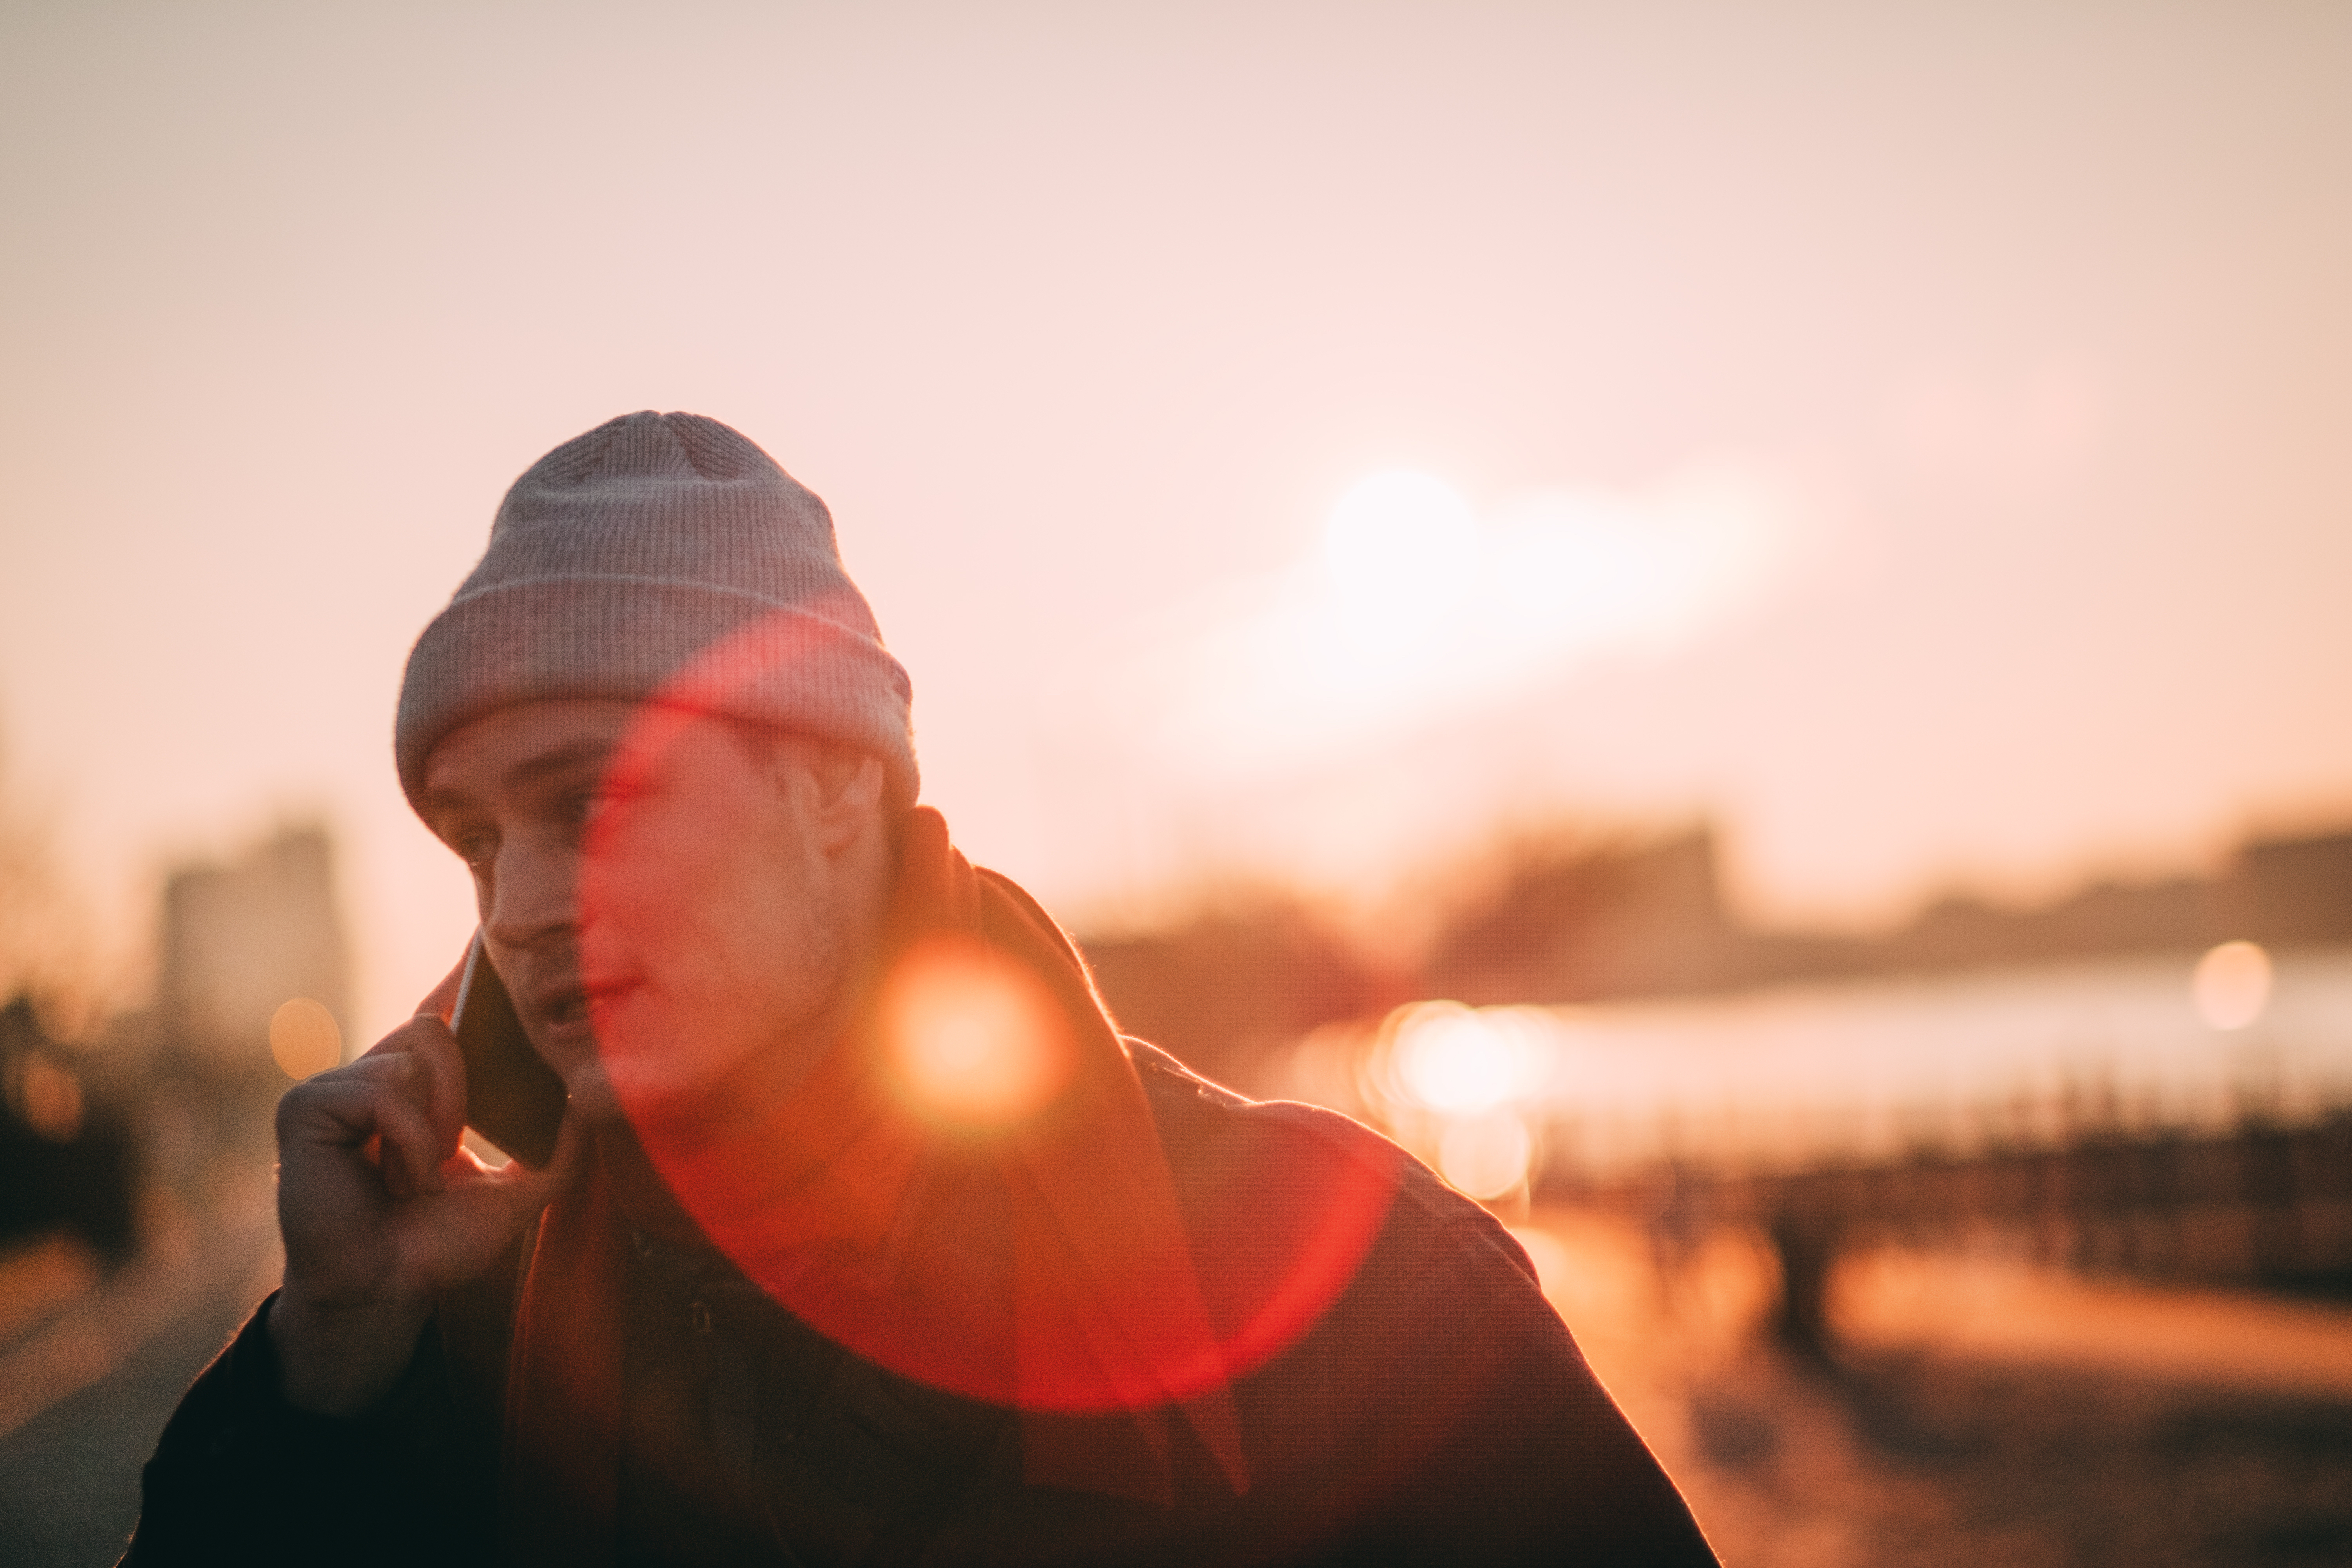
man, person, light, sunset, sunlight, morning, male, evening, red, phone, color, communication, temple, talking, emotion, manguy